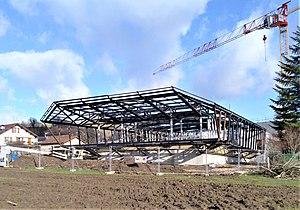
Travaux du lac du musée de Paladru
Les chevaliers paysans se sont installés vers l'an mil au lac de Paladru sur la commune de Charavines, au lieu-dit Colletière, actuellement dans l'Isère en région Auvergne-Rhône-Alpes.
Villages du Lac de Paladru est, depuis le 1ᵉʳ janvier 2017, une commune nouvelle française née de la fusion de la commune du Pin et de celle de Paladru. Elle est située dans le département de l'Isère, en région Auvergne-Rhône-Alpes.
Le lac de Paladru, surnommé le « lac bleu », par ses riverains, est un lac naturel des Terres froides, situé administrativement dans le département de l'Isère en région Auvergne-Rhône-Alpes et autrefois rattachée à l'ancienne province du Dauphiné.
La liste des musées de l'Isère présente les musées du département français de l'Isère.